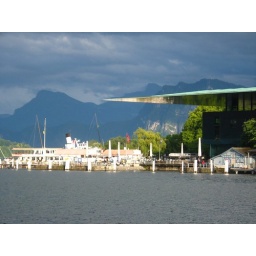
amazing art museum building right by the train station, a beautiful lake and those amazing mountains!